Journey into Space

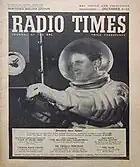
"Journey Into Space" featured on the cover of the "Radio Times".

The second series, "The Red Planet", followed the adventures of the crew in their first attempt to reach and explore Mars. Several new characters were introduced, the most notable of which were Frank Rogers and James Edward Whitaker, the two original crewmen of freighter #2. Chilton took the name Whitaker from a copy of "Whitaker's Almanack" which was sitting on his desk.